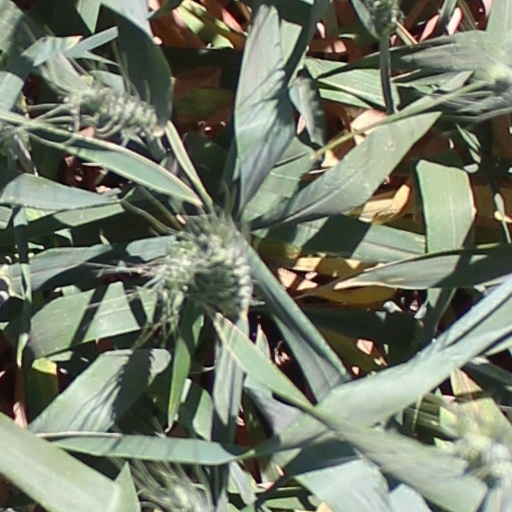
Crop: wheat